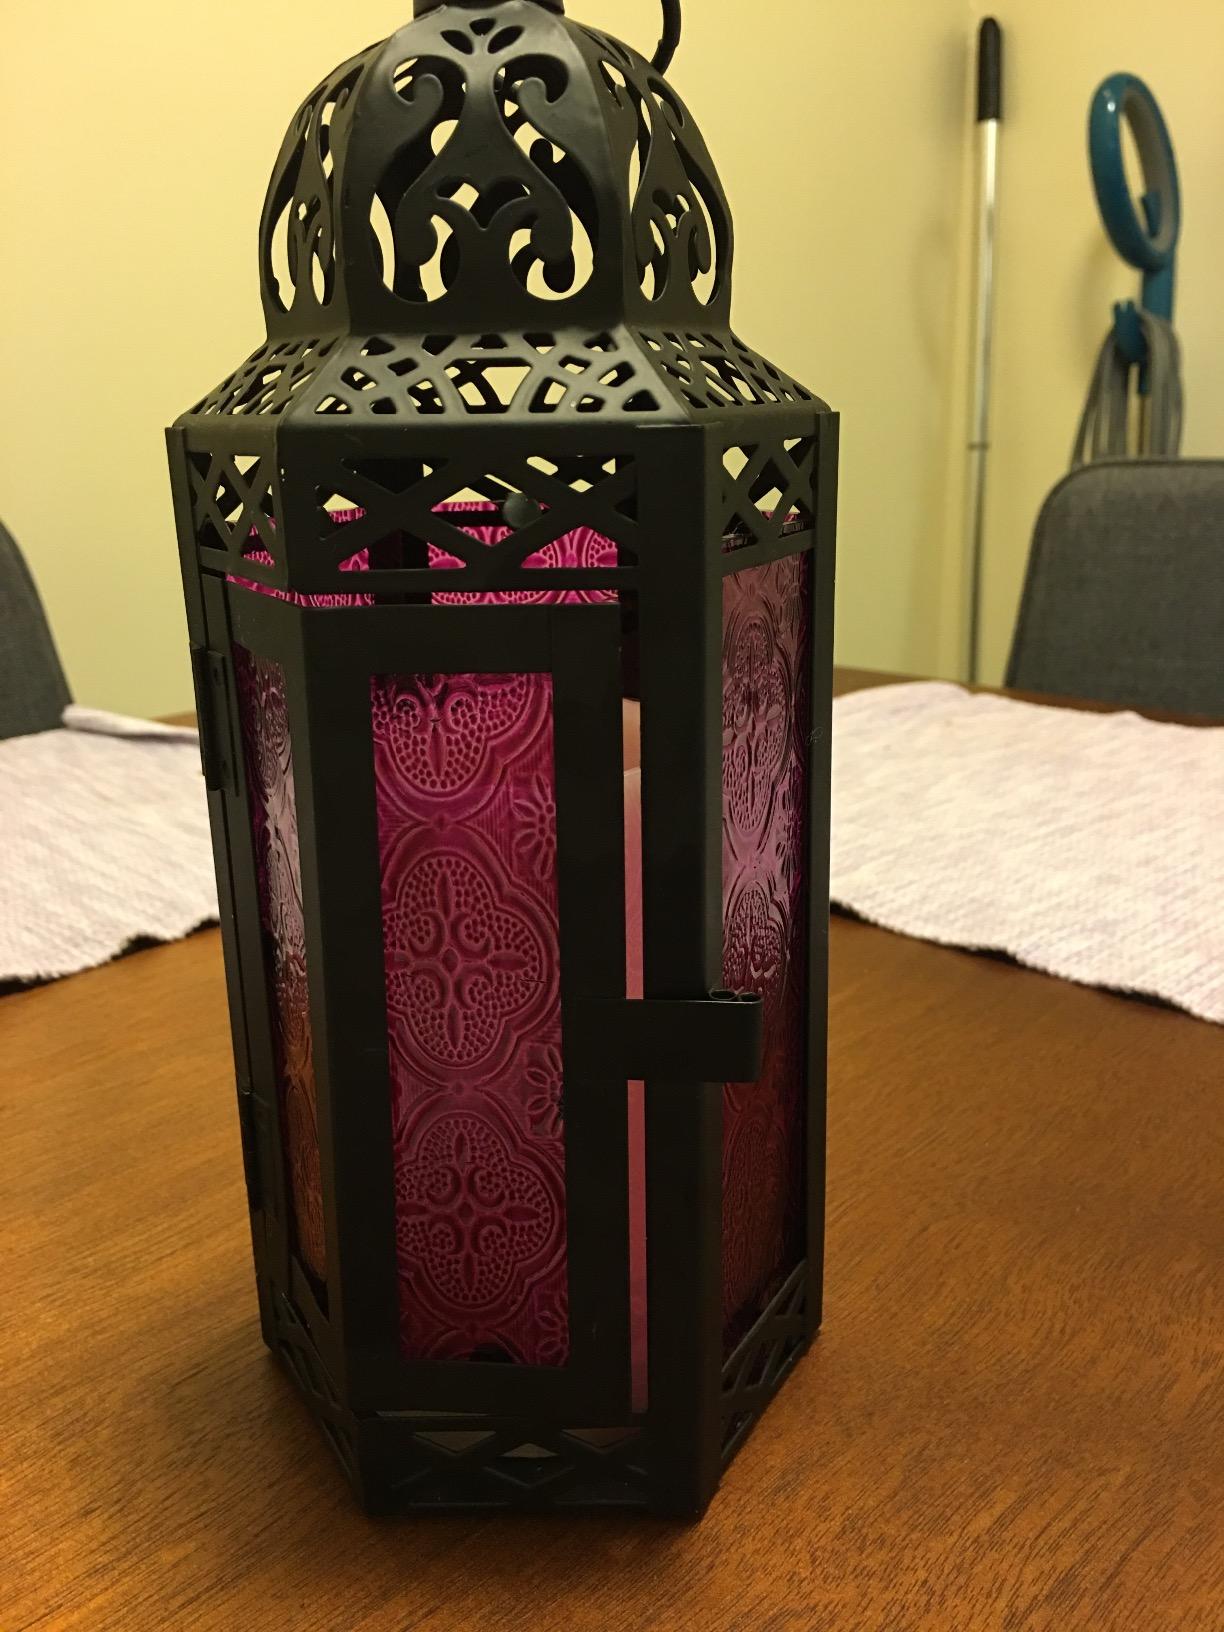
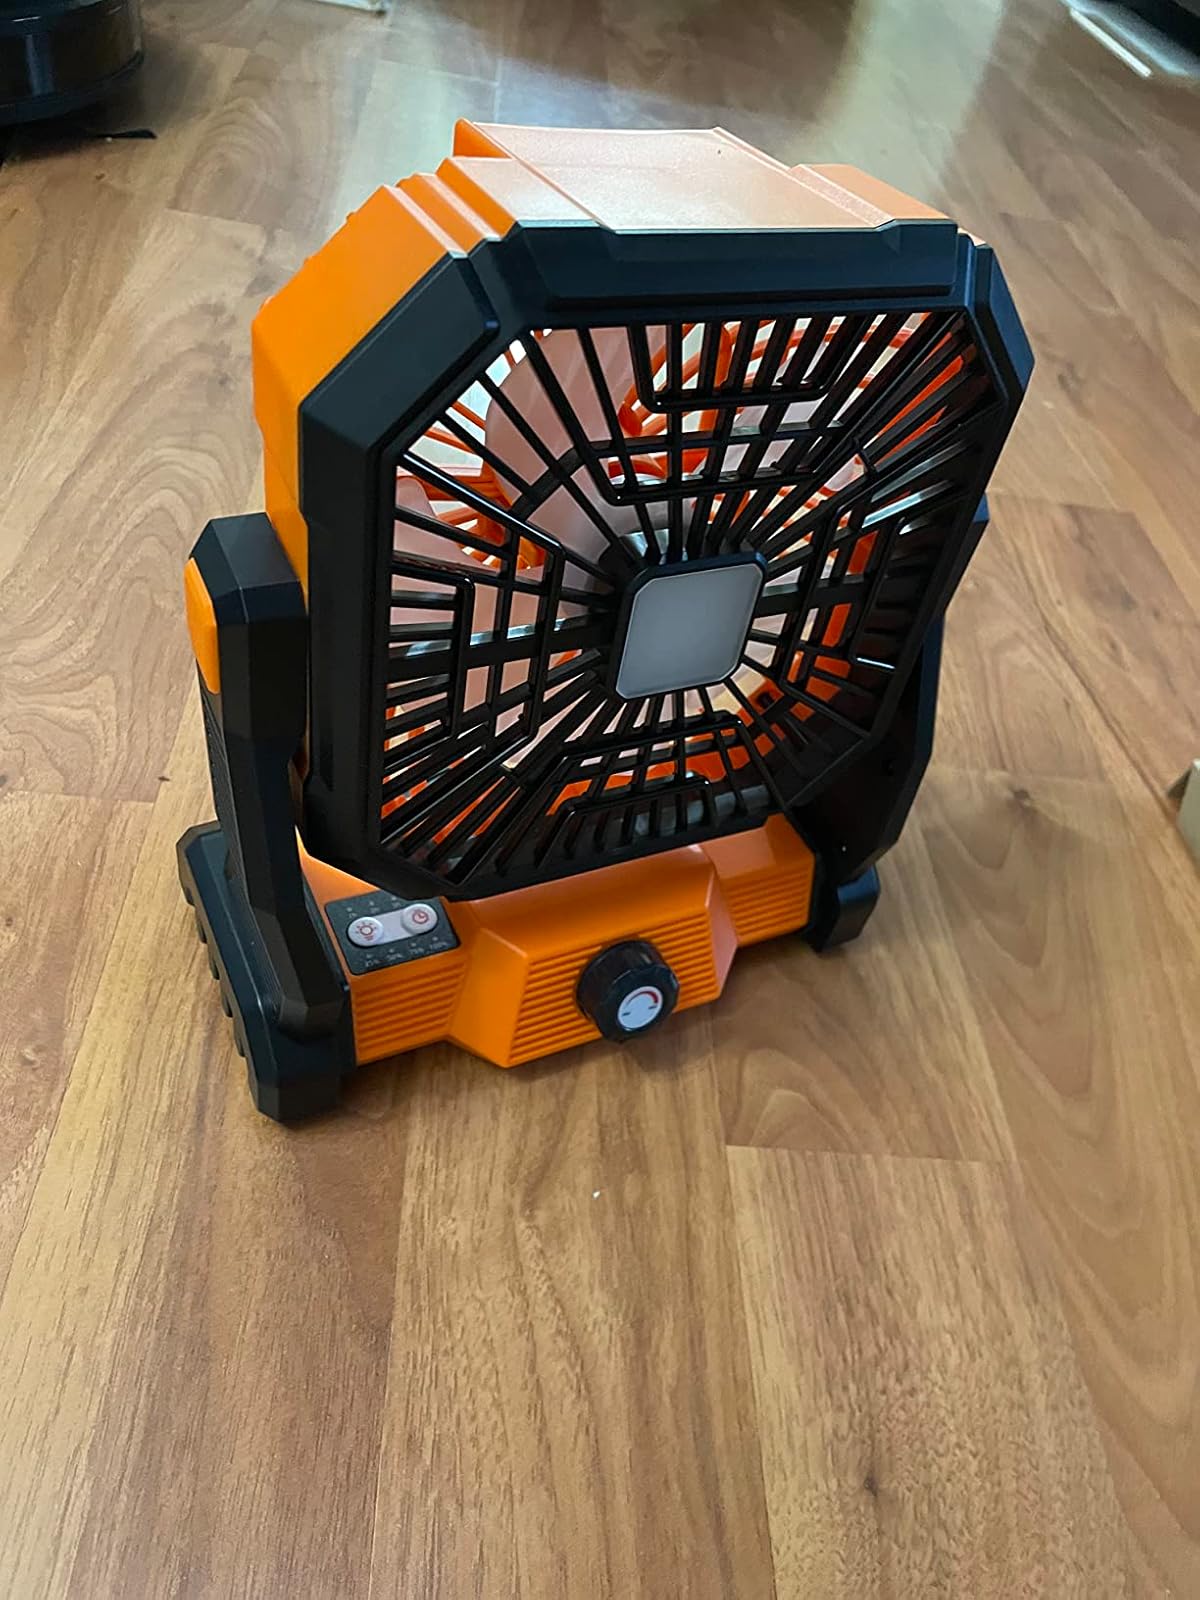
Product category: lantern
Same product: no